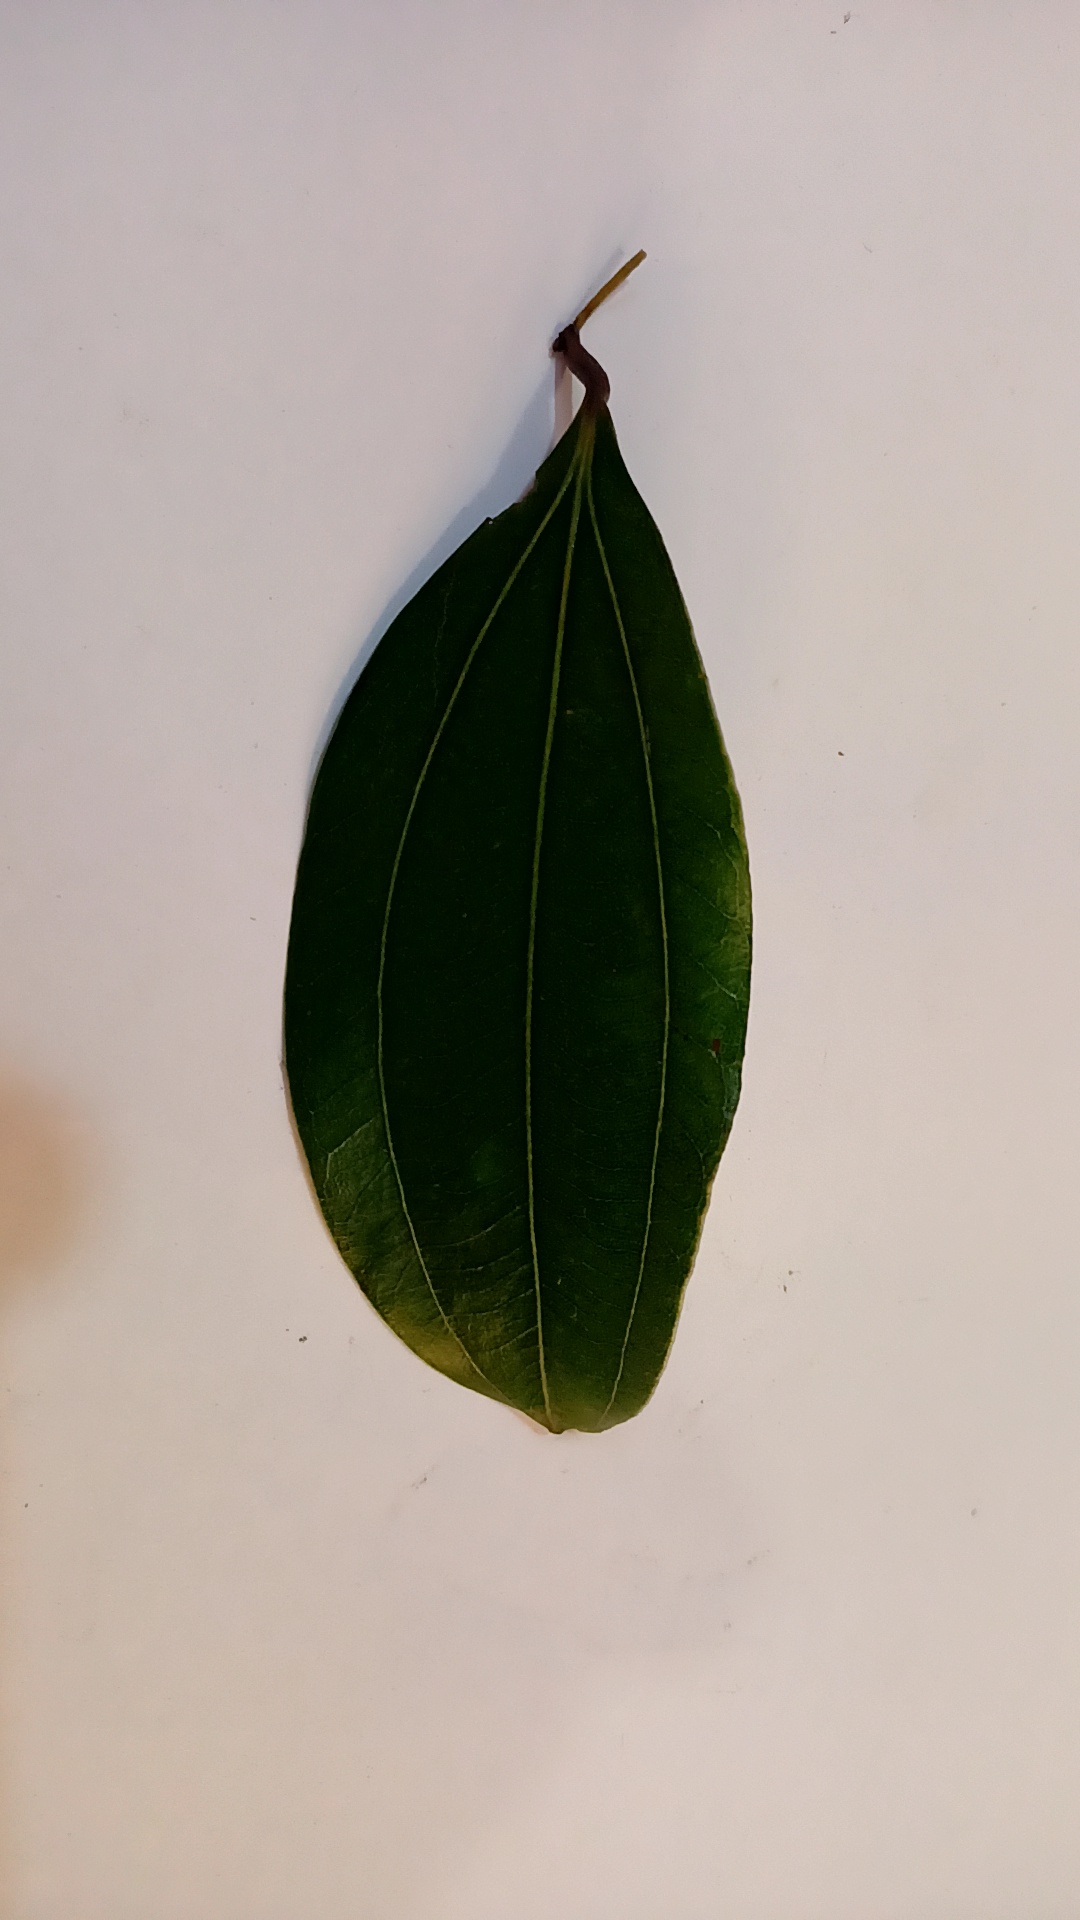
Label: Healthy